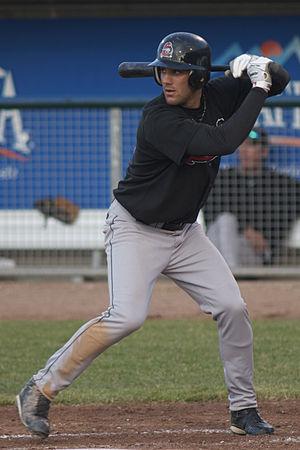
Andrew Francis Lambo est un voltigeur des Ligues majeures de baseball sous contrat chez les Athletics d'Oakland.